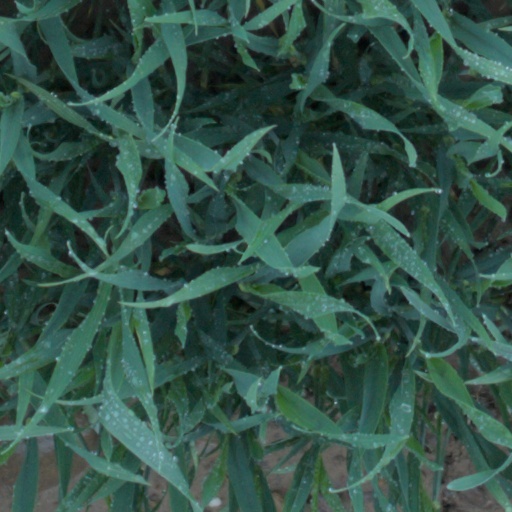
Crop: wheat